Cotabato

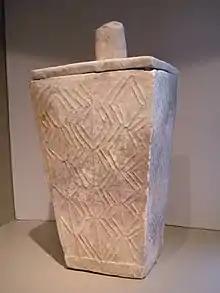
7th-century urn made of limestone, from Cotabato

According to Maguindanao royal records, Islam was introduced to the Maguindanaos in the late 15th century by Sharif Muhammad Kabungsuan, a Johorean Malay Muslim noble and missionary of Arab descent. Sharif Kabungsuan invaded Malabang in 1475, facing armed resistance from the principality, nevertheless successfully vanquishing and subjugating it to his Islamic rule through the employment of Samal forces.